Eveready Battery Company

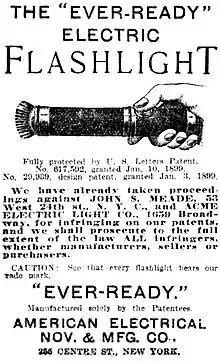
January 1899 Ever-Ready flashlight ad mentioning the proceedings against the alleged patent-infringing rival companies

In 1896, Russian immigrant Conrad Hubert founded the American Electrical Novelty and Manufacturing Company to market battery powered devices. On January 10, 1899, the company obtained U.S. Patent No. 617,592 (filed March 12, 1898) from David Misell, an inventor. This "electric device" designed by Misell was powered by "D" batteries laid front-to-back in a paper tube with the light bulb and a rough brass reflector at the end. Misell, the inventor of the tubular hand-held "electric device" (flashlight), assigned his invention over to the American Electrical Novelty and Manufacturing Company owned by Conrad Hubert.